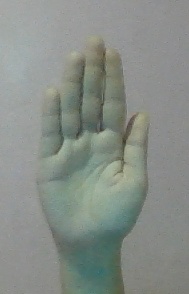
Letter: seen